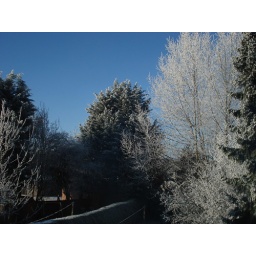
Snowy trees against a blue winter sky